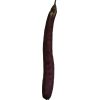
Label: Eggplant long 1